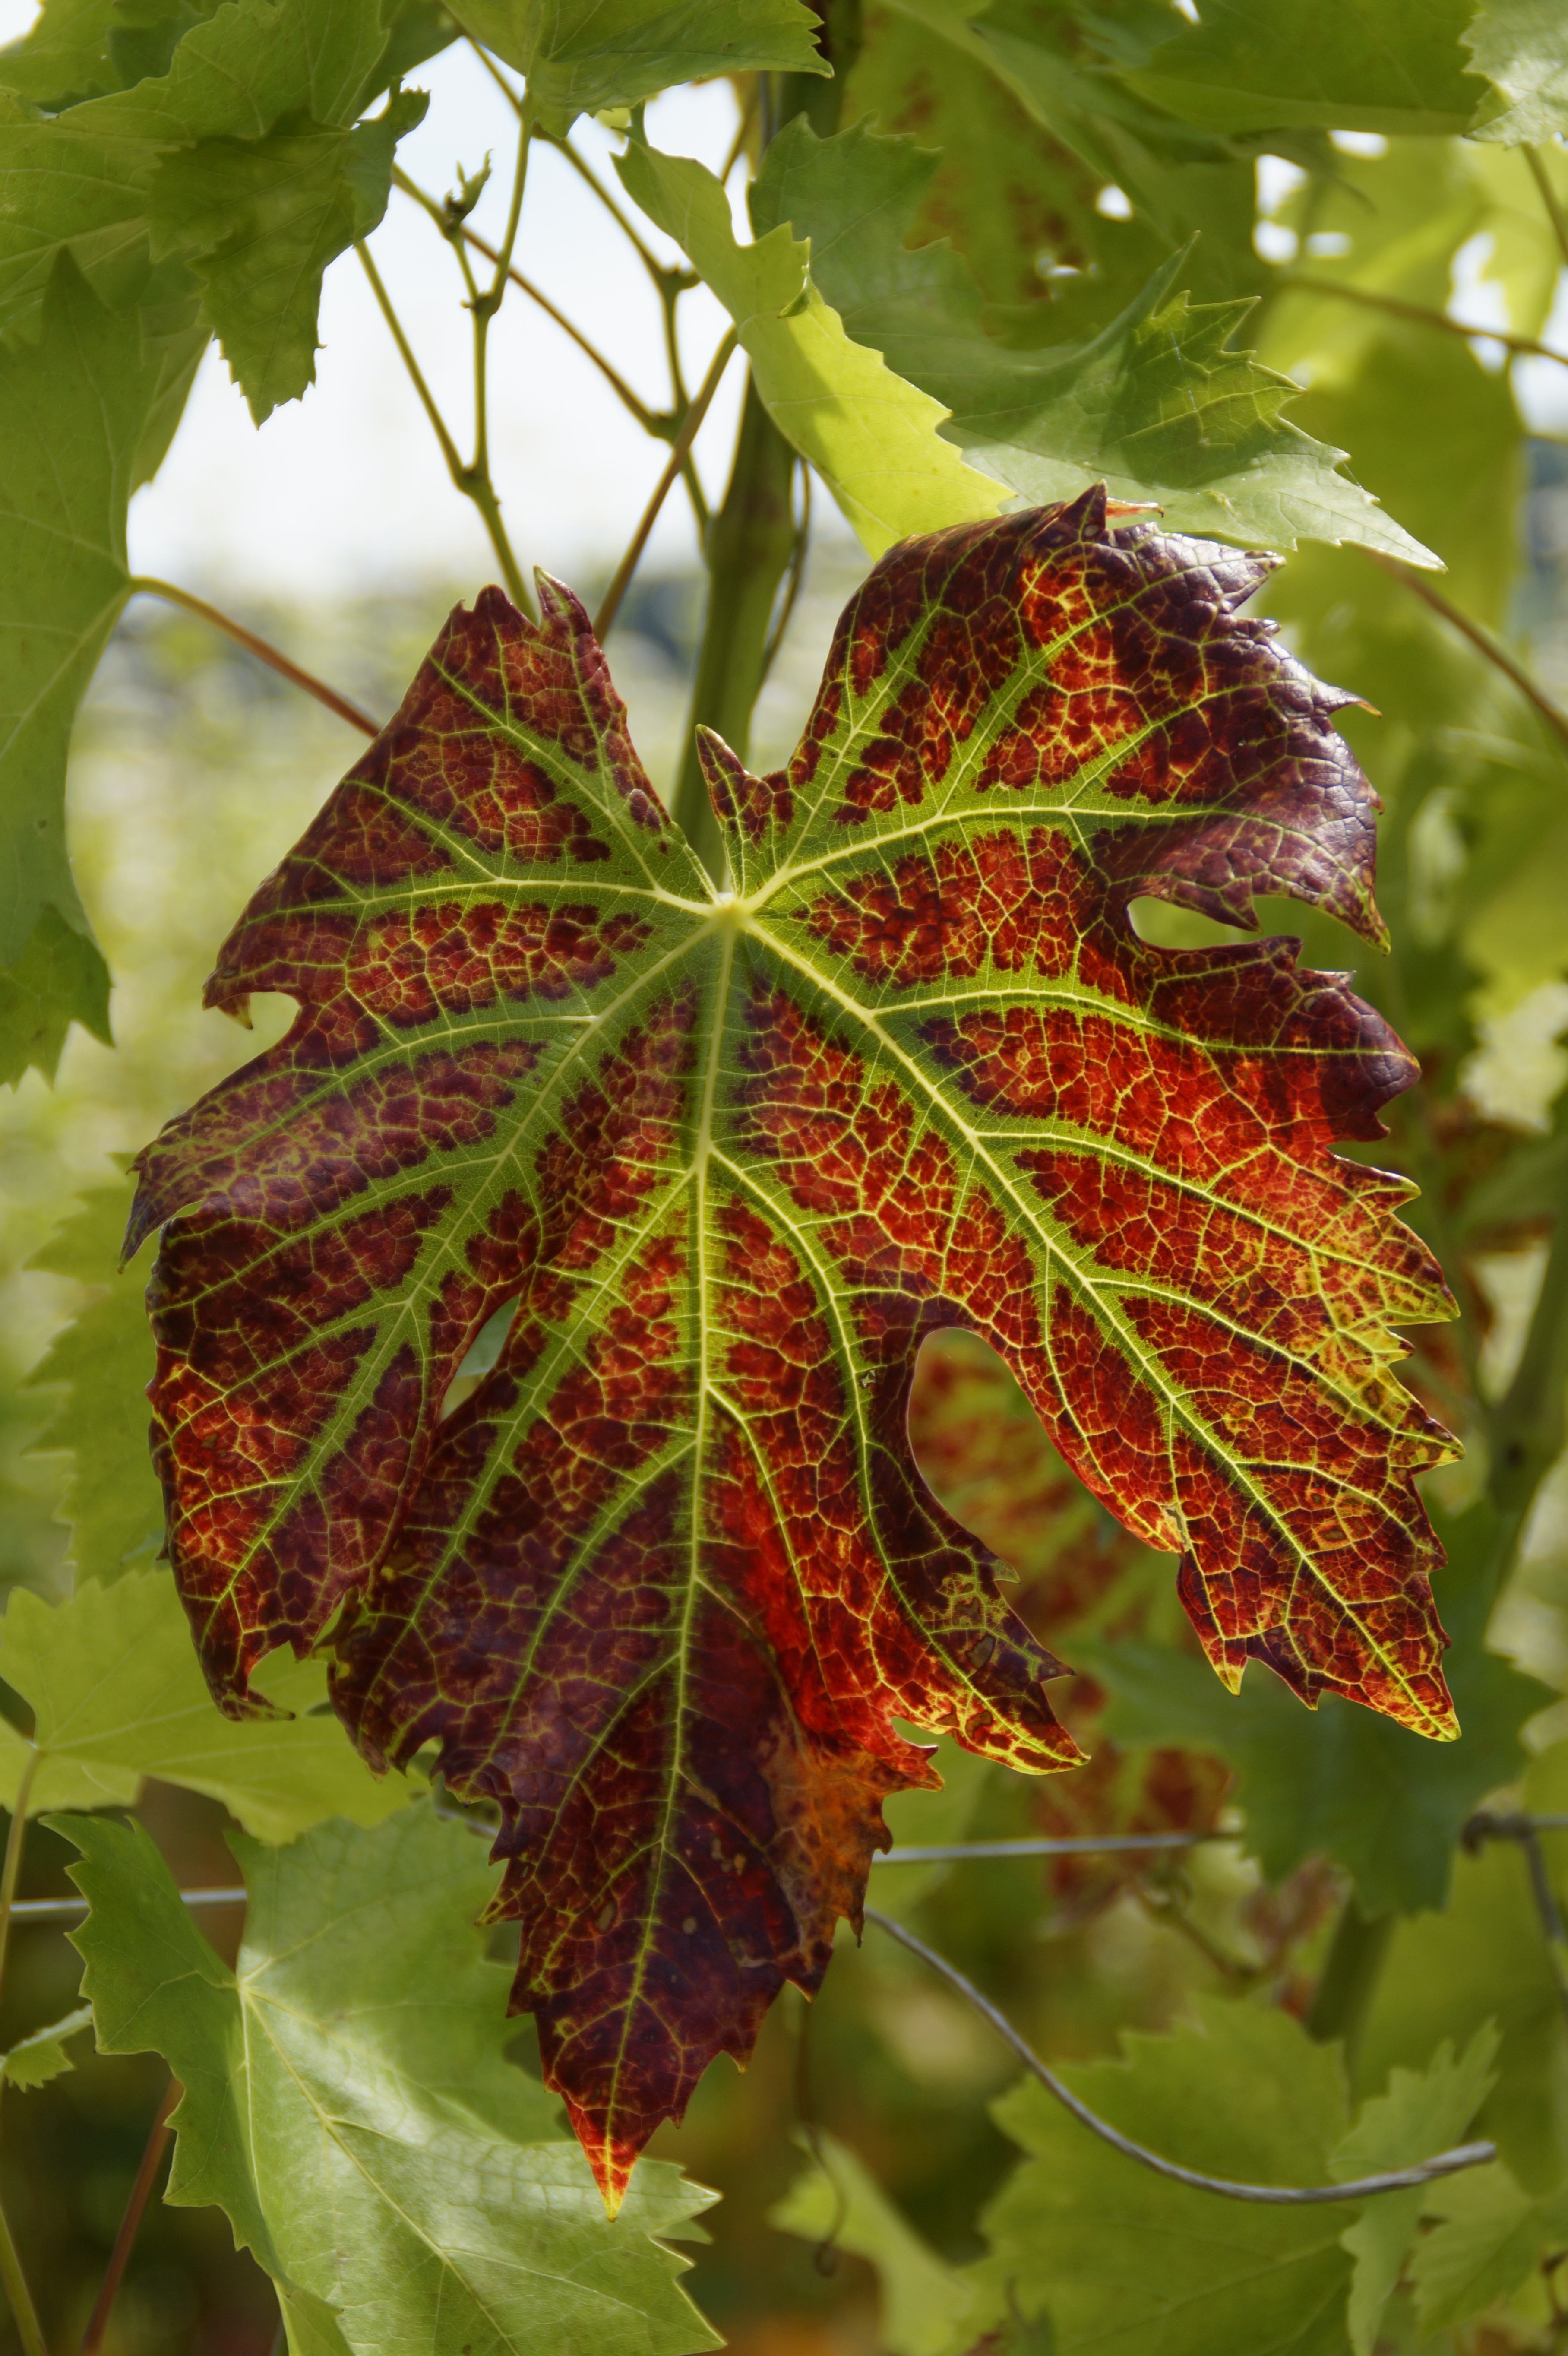
tree, nature, branch, plant, vine, wine, leaf, flower, food, red, produce, autumn, botany, colorful, close, flora, season, maple tree, shrub, deciduous, mood, winegrowing, discolored, wine leaf, flowering plant, woody plant, land plant